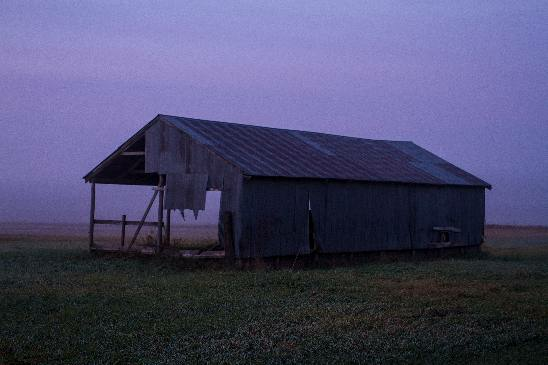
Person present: No